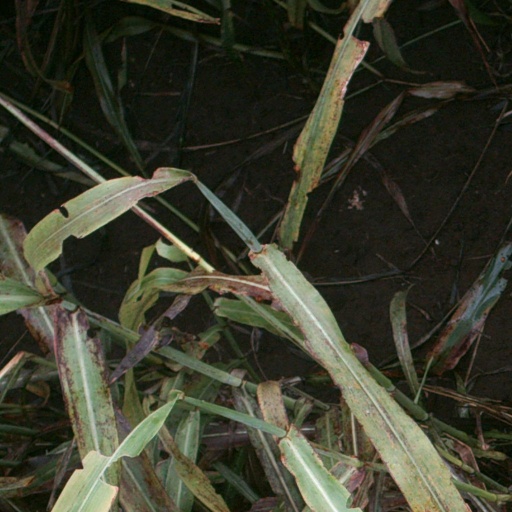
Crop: sorghum